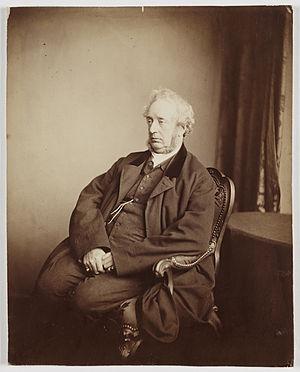
Hugh Welch Diamond est un psychiatre, photographe et polymathe britannique. Il est l'un des fondateurs de la Royal Photographic Society ; il a participé à la publication du Photographic Journal, c'est un précurseur de la photographie médicale et membre de la Society of Antiquaries of London.